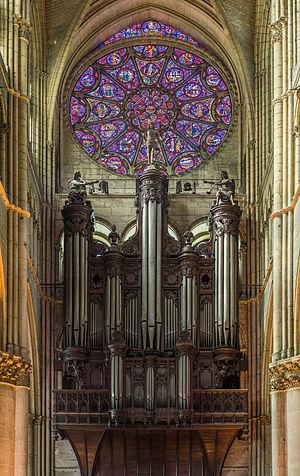
Cette liste prend en compte les orgues de Champagne-Ardenne classés uniquement, au titre objet ou immeuble, que ce soit pour leur buffet ou leur partie instrumentale et répertoriés dans la base Palissy des Monuments Historiques Français. La section Reprises recense les modifications les plus importantes. Dans certains cas le classement du buffet intègre également la tribune. À défaut de précision, le classement est réputé acquis au titre objet mais les initiales I.D. signifient au titre Immeuble par Destination et I. au titre Immeuble.